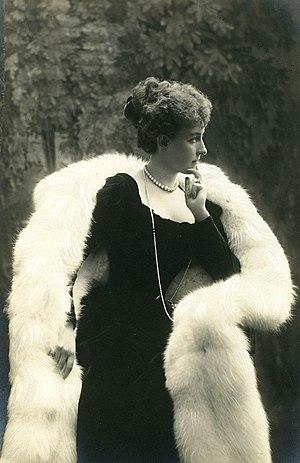
Cet article présente, par ordre chronologique de naissance, les principales personnalités féminines ayant appartenu à la Maison de Savoie, par naissance ou par mariage.